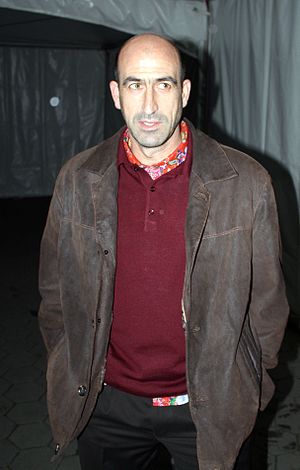
Jordan Letjkov
Jordan Letjkov er en tidligere bulgarsk fodboldspiller, der spillede som midtbanespiller hos flere europæiske klubber, samt for Bulgariens landshold. Af hans klubber kan blandt andet nævnes CSKA Sofia i hjemlandet, Hamburger SV i Tyskland samt franske Olympique Marseille.